50th Annual Grammy Awards

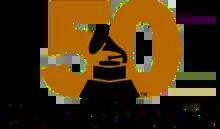

The 50th Annual Grammy Awards took place at the Staples Center in Los Angeles, on February 10, 2008. It honored musical achievement of 2007 in which albums were released between October 1, 2006, through September 30, 2007. The primary ceremonies were televised in the US on CBS; however, as has become the custom, most of the awards were handed out during a pre-telecast portion of the show held at the Los Angeles Convention Center and broadcast on XM Satellite Radio. Two nights prior to the show Aretha Franklin was honored as the MusiCares Person of the Year.